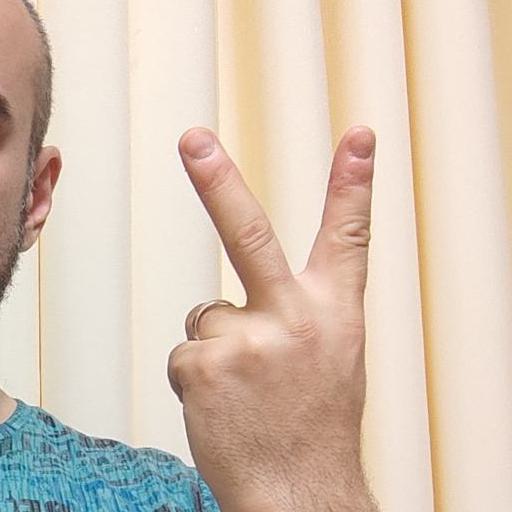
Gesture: peace_inverted